Pressing (wine)

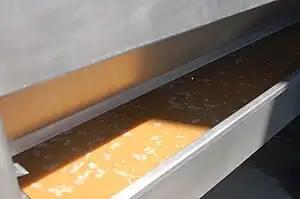
Viognier juice in the press pan after being pressed

In winemaking, pressing is the process where juice is extracted from the grapes with the aid of a wine-press, by hand, or even by the weight of the grape berries and clusters. Historically, intact grape clusters were trodden by feet but in most wineries today the grapes are sent through a crusher/destemmer, which removes the individual grape berries from the stems and breaks the skins, releasing some juice, prior to being pressed. There are exceptions, such as the case of sparkling wine production in regions such as Champagne where grapes are traditionally whole-cluster pressed with stems included to produce a lighter must that is low in phenolics.